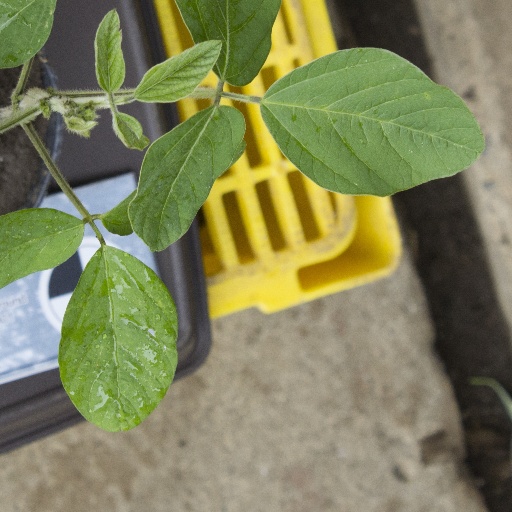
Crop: soybean